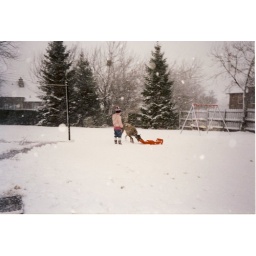
my dog attacking the plastic sledge while my wee sister watches as colinton village gets covered in snow